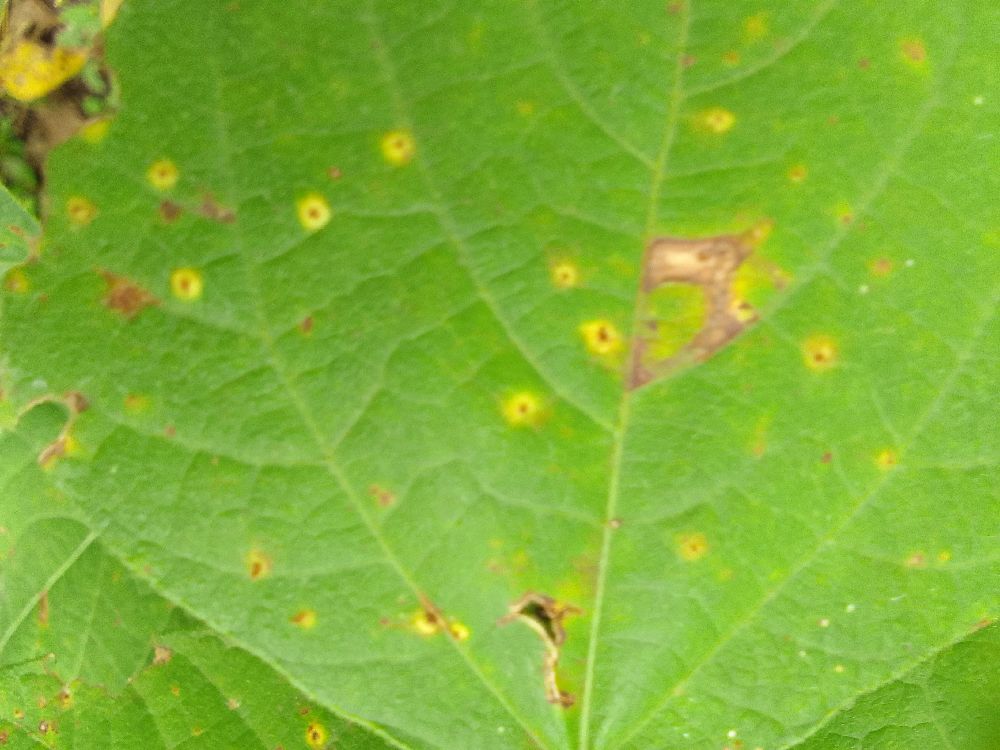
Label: rust